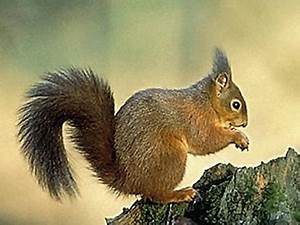
Label: scoiattolo